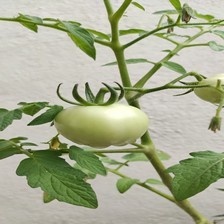
Label: tomato